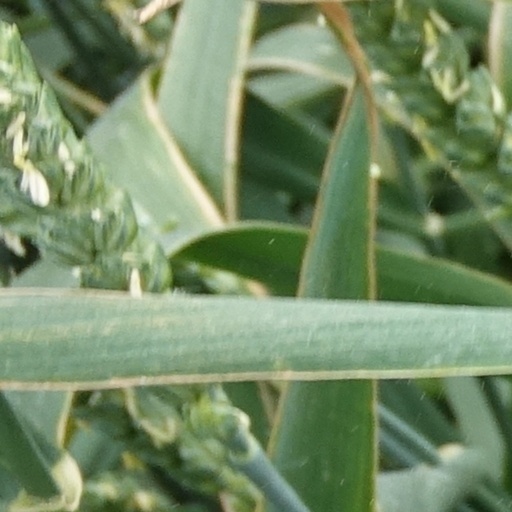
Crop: wheat